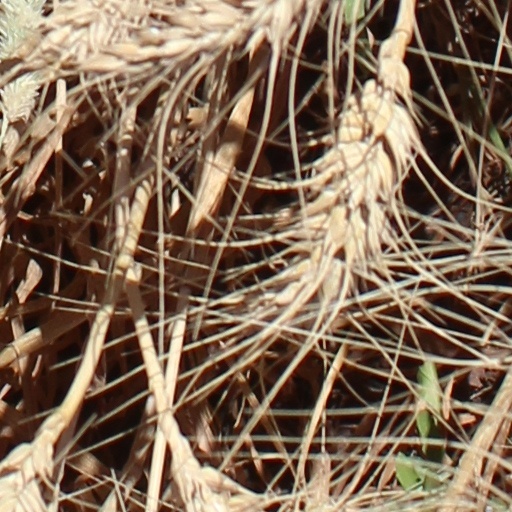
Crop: wheat